Braunschweig-class battleship

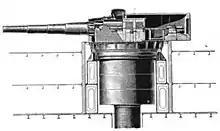
Profile drawing of the 28 cm SK L/40 gun in the naval mounting

The -class ships were long at the waterline, and overall. The ships had a beam of , and a draft of . The beam was constrained by logistical considerations, as it was the widest that could be accommodated by the locks at the entrance to the (Imperial Shipyard) in Wilhelmshaven. The ships had thirteen watertight compartments and a double bottom that extended for 60 percent of the length of the hull. The ships displaced at their designed weight, and at a full load. The ships were fitted with a pair of heavy military masts that carried searchlights.